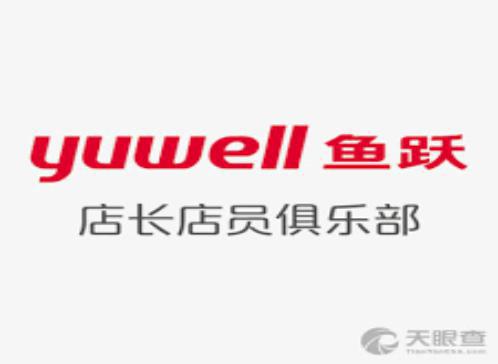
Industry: Medical